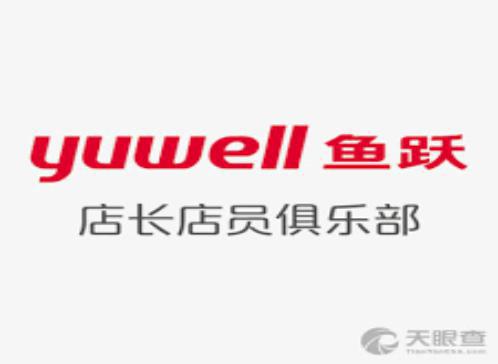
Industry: Medical